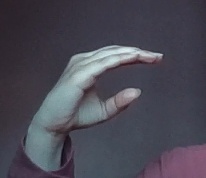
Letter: jeem